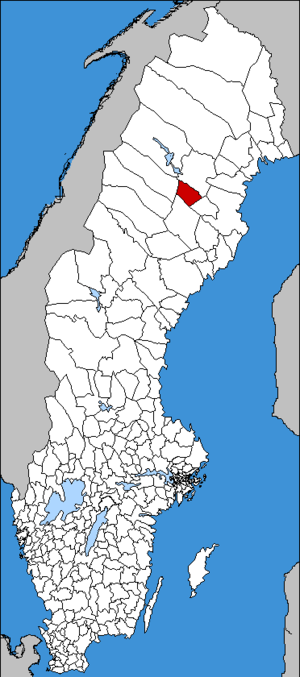
Malå
Malå er en by i Västerbottens län, Sverige, som er hovedby og kommunecenter i Malå kommune. Malå er beliggende cirka 70 kilometer nord for Lycksele, ved bredden af søen Malåträsket, der gennemløbes af den ca. 120 km lange elv Malån, der løber ud i Skellefte älv.